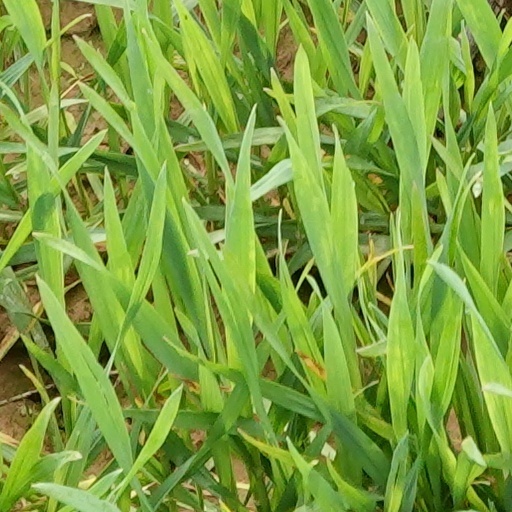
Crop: wheat